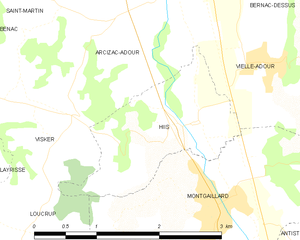
Hiis est une commune française située dans le département des Hautes-Pyrénées, en région Occitanie.